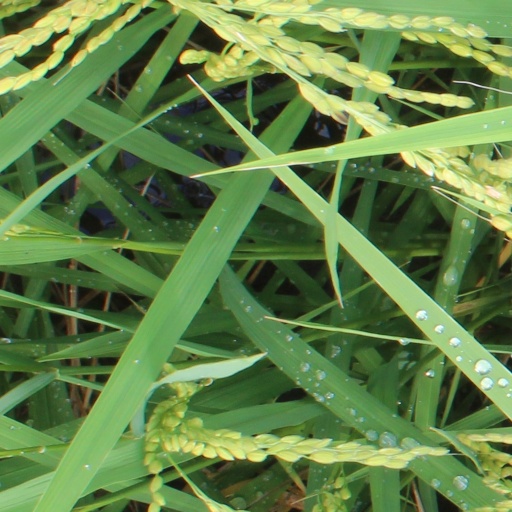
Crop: rice